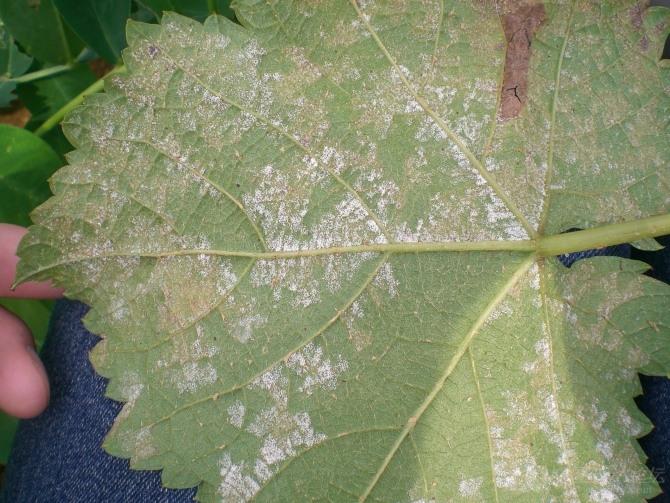
Plant: Grape
Disease: grape downy mildew